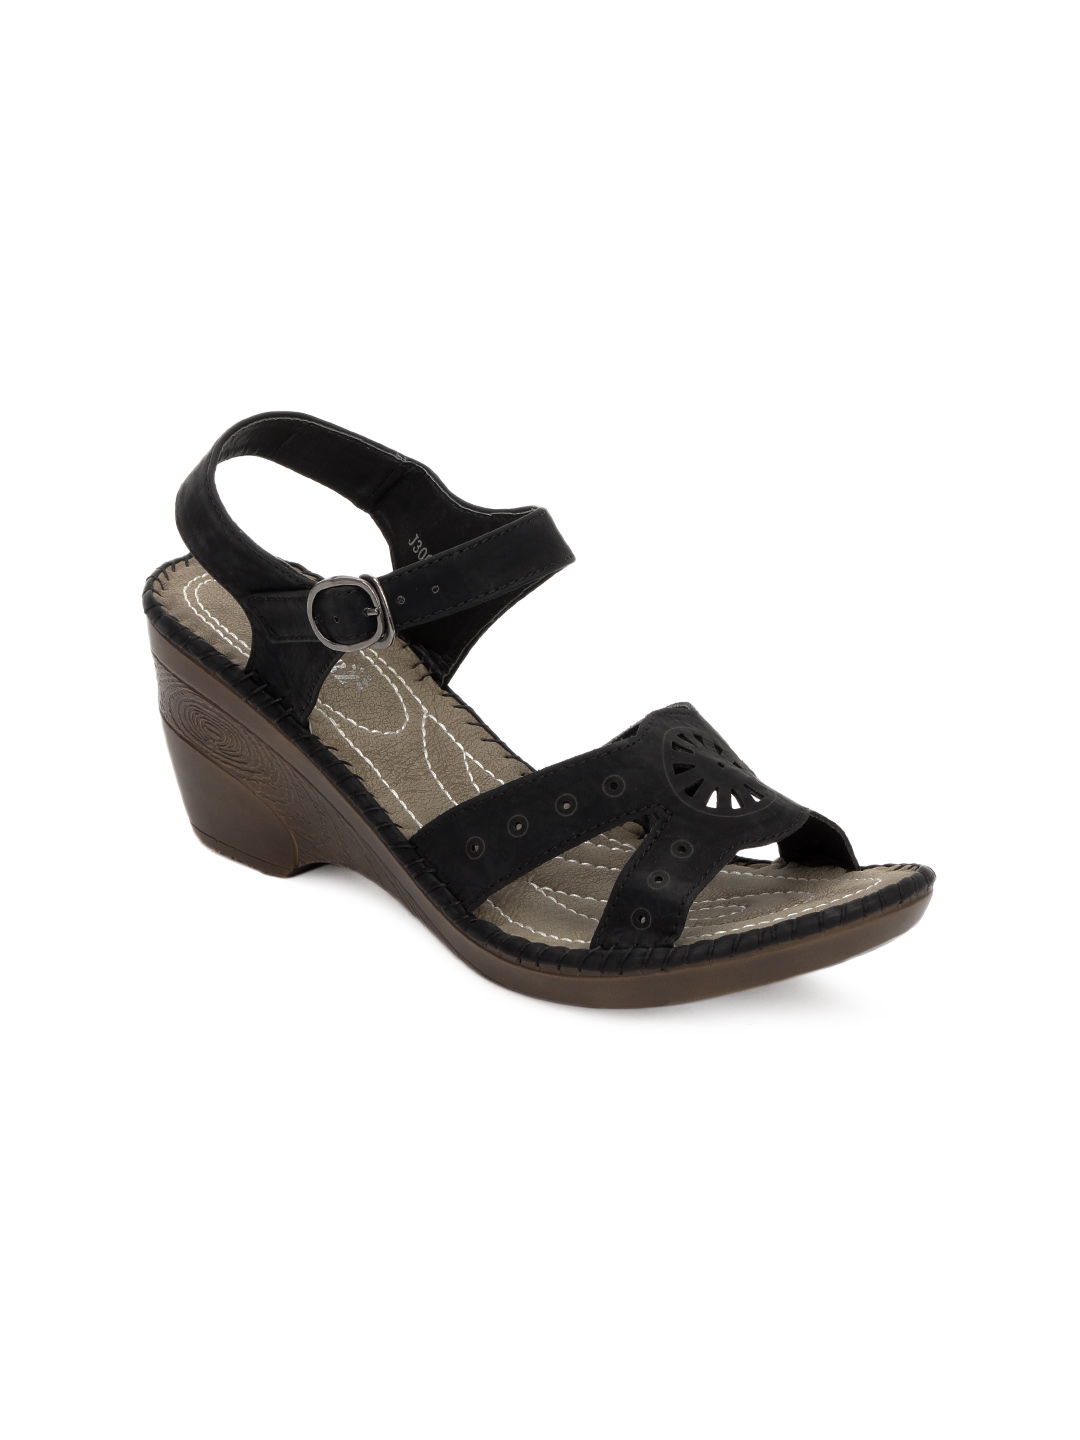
Cobblerz Women Black Sandals
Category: Footwear / Shoes / Heels
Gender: Women
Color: Black
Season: Summer 2016
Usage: Casual